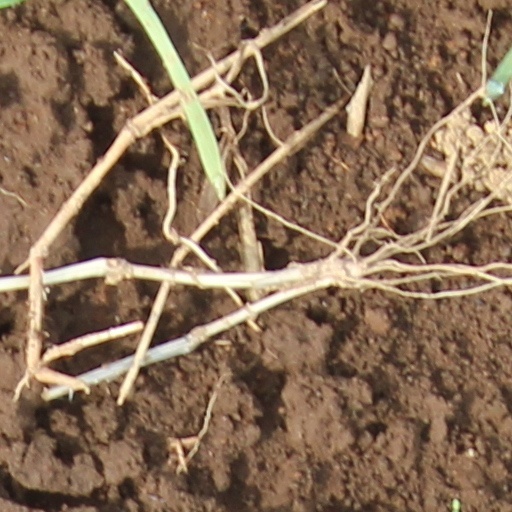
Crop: wheat